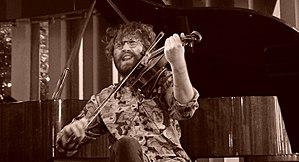
lors du concert à la COmédie de reims.
Théo Ceccaldi est un violoniste et altiste français né le 5 mai 1986 à Pithiviers. Il remporte en 2017 les Victoires du jazz dans la catégorie Révélation instrumentale de l'année.